18th Cinemalaya Independent Film Festival

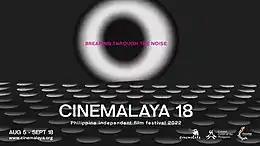
Official festival poster

The 18th Cinemalaya Independent Film Festival was held from August 5–14, 2022 in Metro Manila, Philippines, with the theme being "Breaking Through the Noise". A total of eleven full-length features and twelve short films competed. The festival was opened by the film "Leonor Will Never Die" by Martika Ramirez Escobar and its closing film was "Delikado" by Karl Malakunas and "We Don't Dance for Nothing" by Stefanos Tai. This year marks the return of the full-length category as well as the festival's return to on-site screening since the breakout of the COVID-19 pandemic.